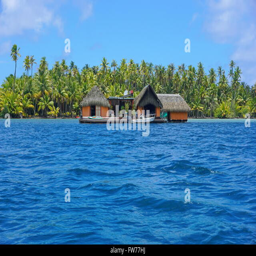
exotic home with thatched roof over the water and a plantation of coconut palm trees in background